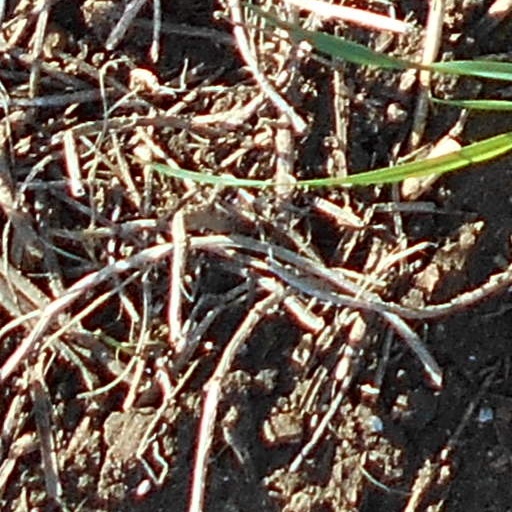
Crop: wheat